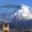
Label: mountain